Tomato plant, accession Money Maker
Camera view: tilt-top (135 deg); turntable rotation: 0 degrees
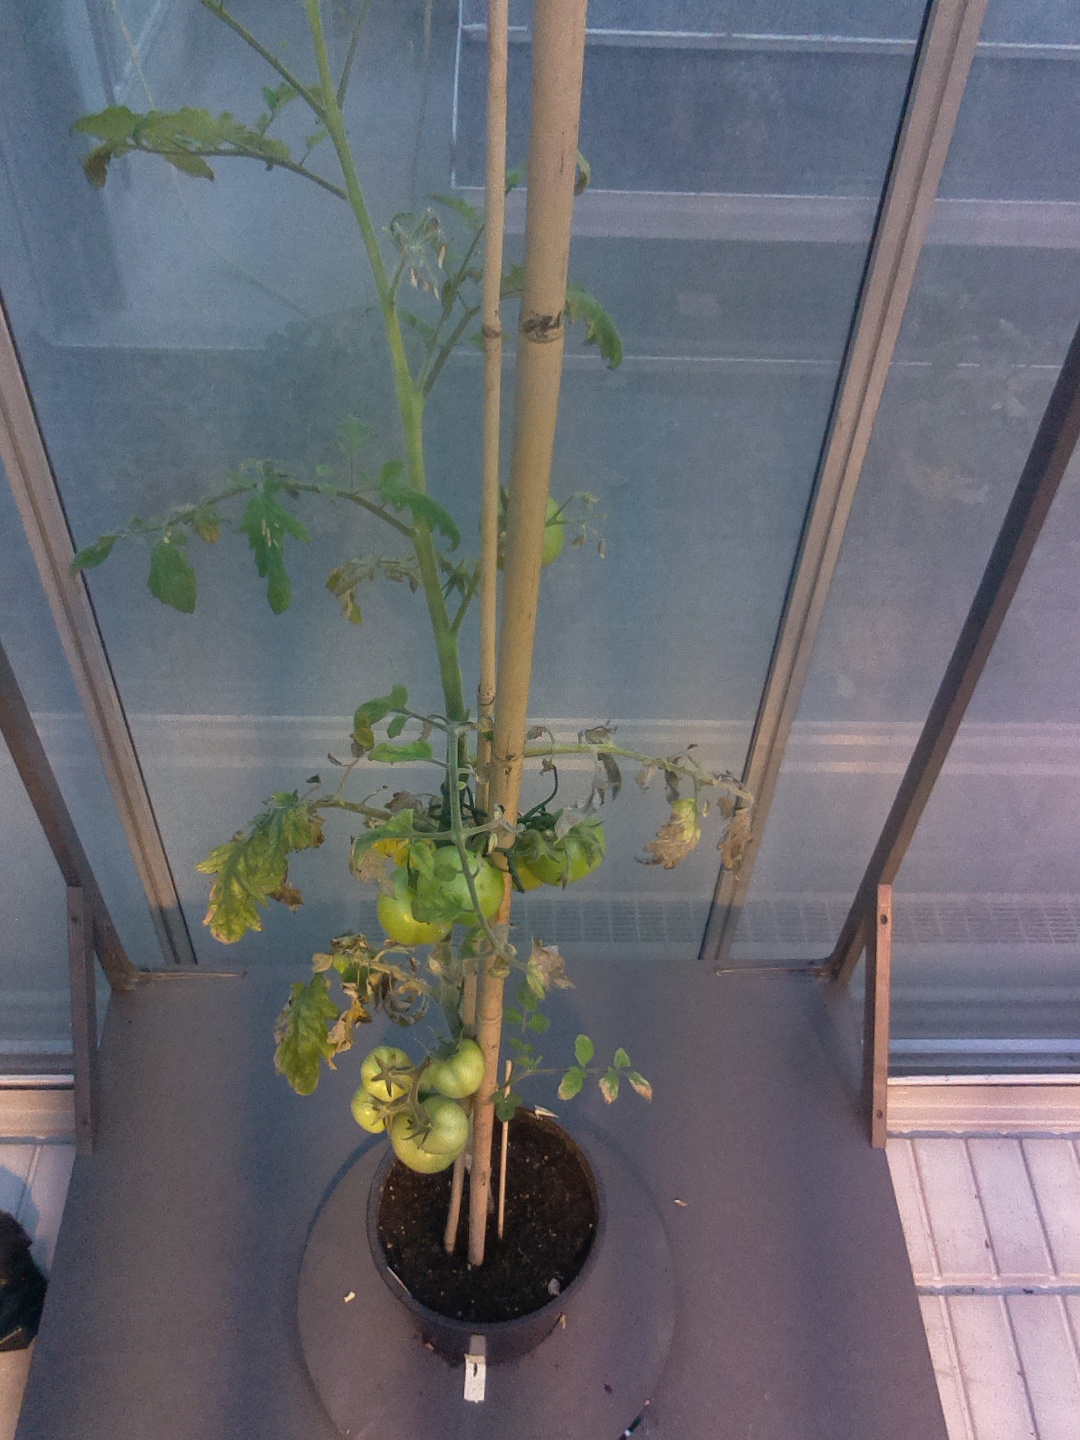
BBCH growth stage 77: 70%-80% of final fruit size